Freud's psychoanalytic theories

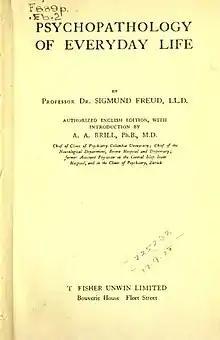
"The Psychopathology of Everyday Life"

"The Psychopathology of Everyday Life" is one of the most important books in psychology. It was written by Freud in 1901, and it laid the basis for the theory of psychoanalysis. The book contains twelve chapters on forgetting things such as names, childhood memories, mistakes, clumsiness, slips of the tongue, and determinism of the unconscious. Freud believed that there were reasons that people forget things like words, names, and memories. He also believed that mistakes in speech, now referred to as a Freudian Slip, were not accidents but instead the "dynamic unconscious" revealing something meaningful.